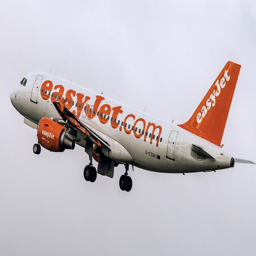
the unknown man is said to have kept saying these phrases for almost the entire length of the flight